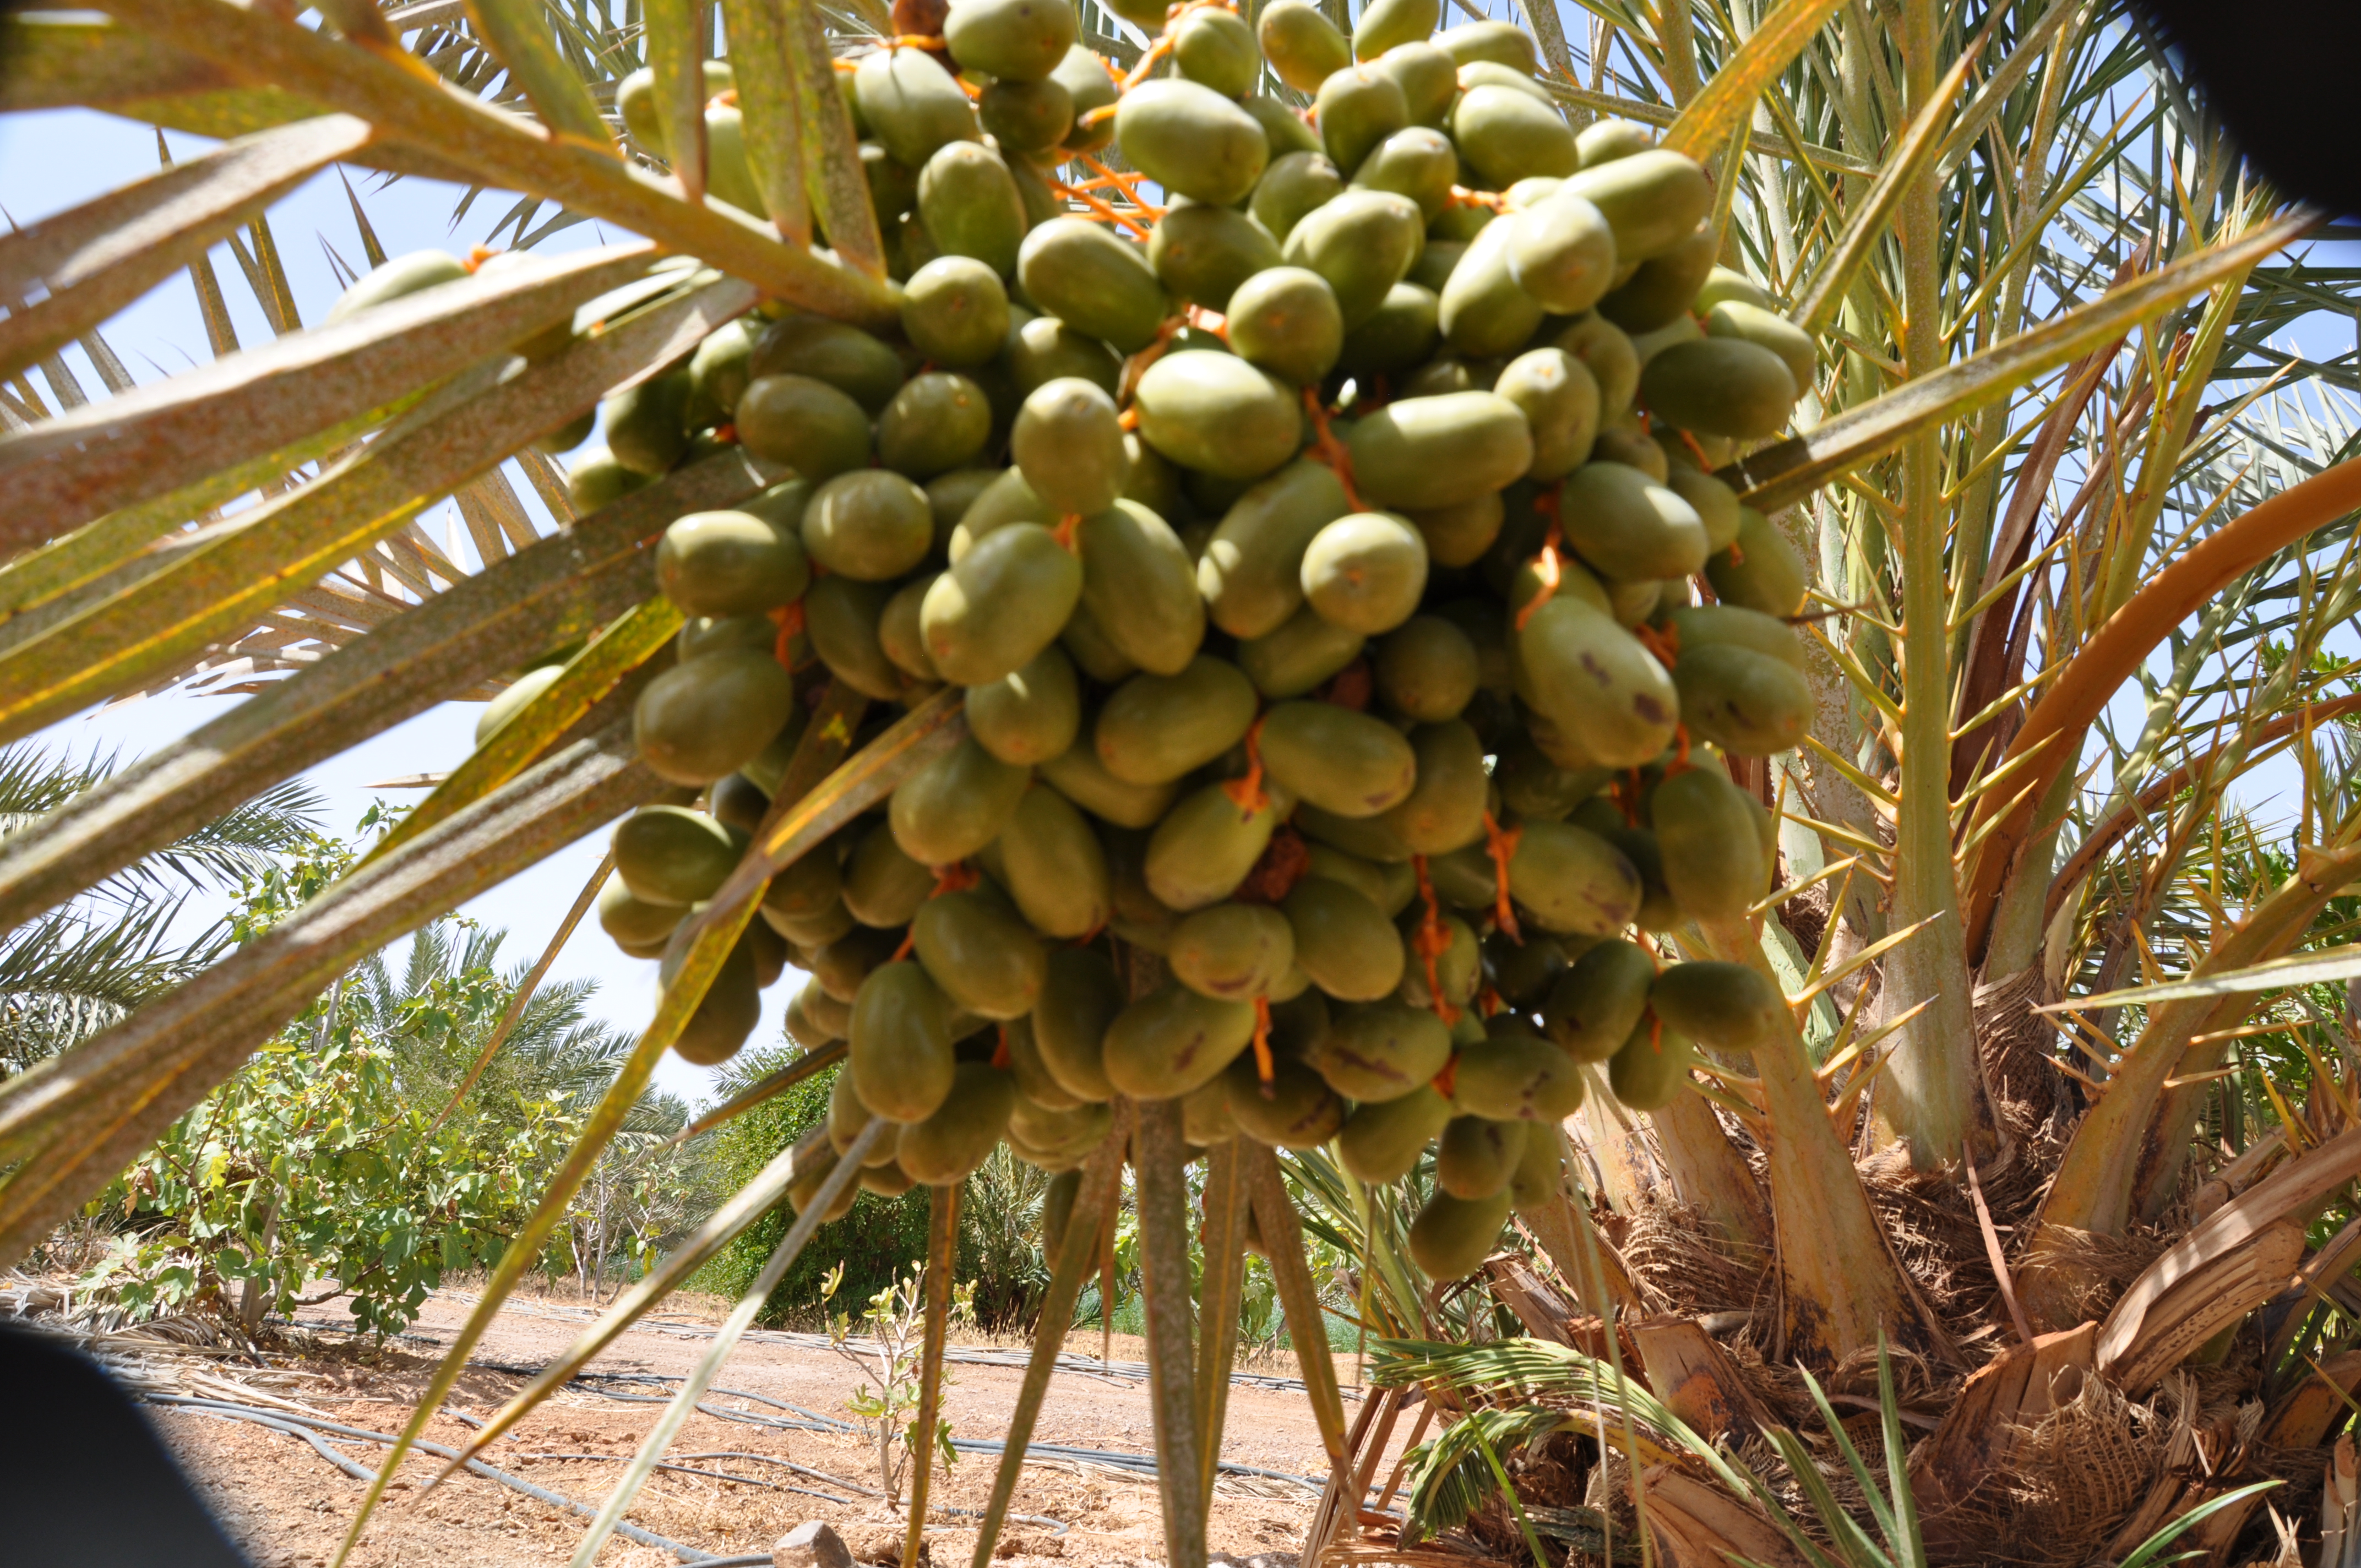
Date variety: Boufagous